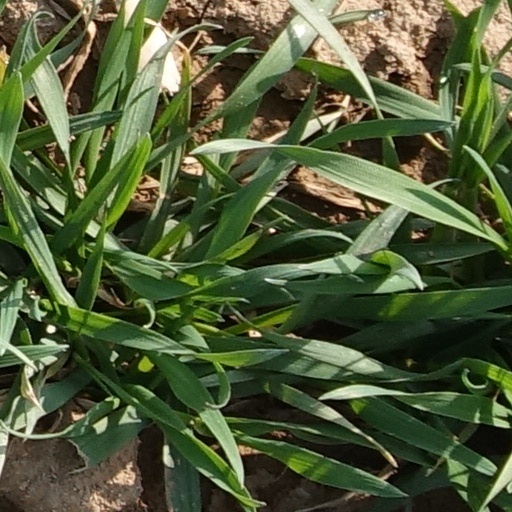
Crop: wheat